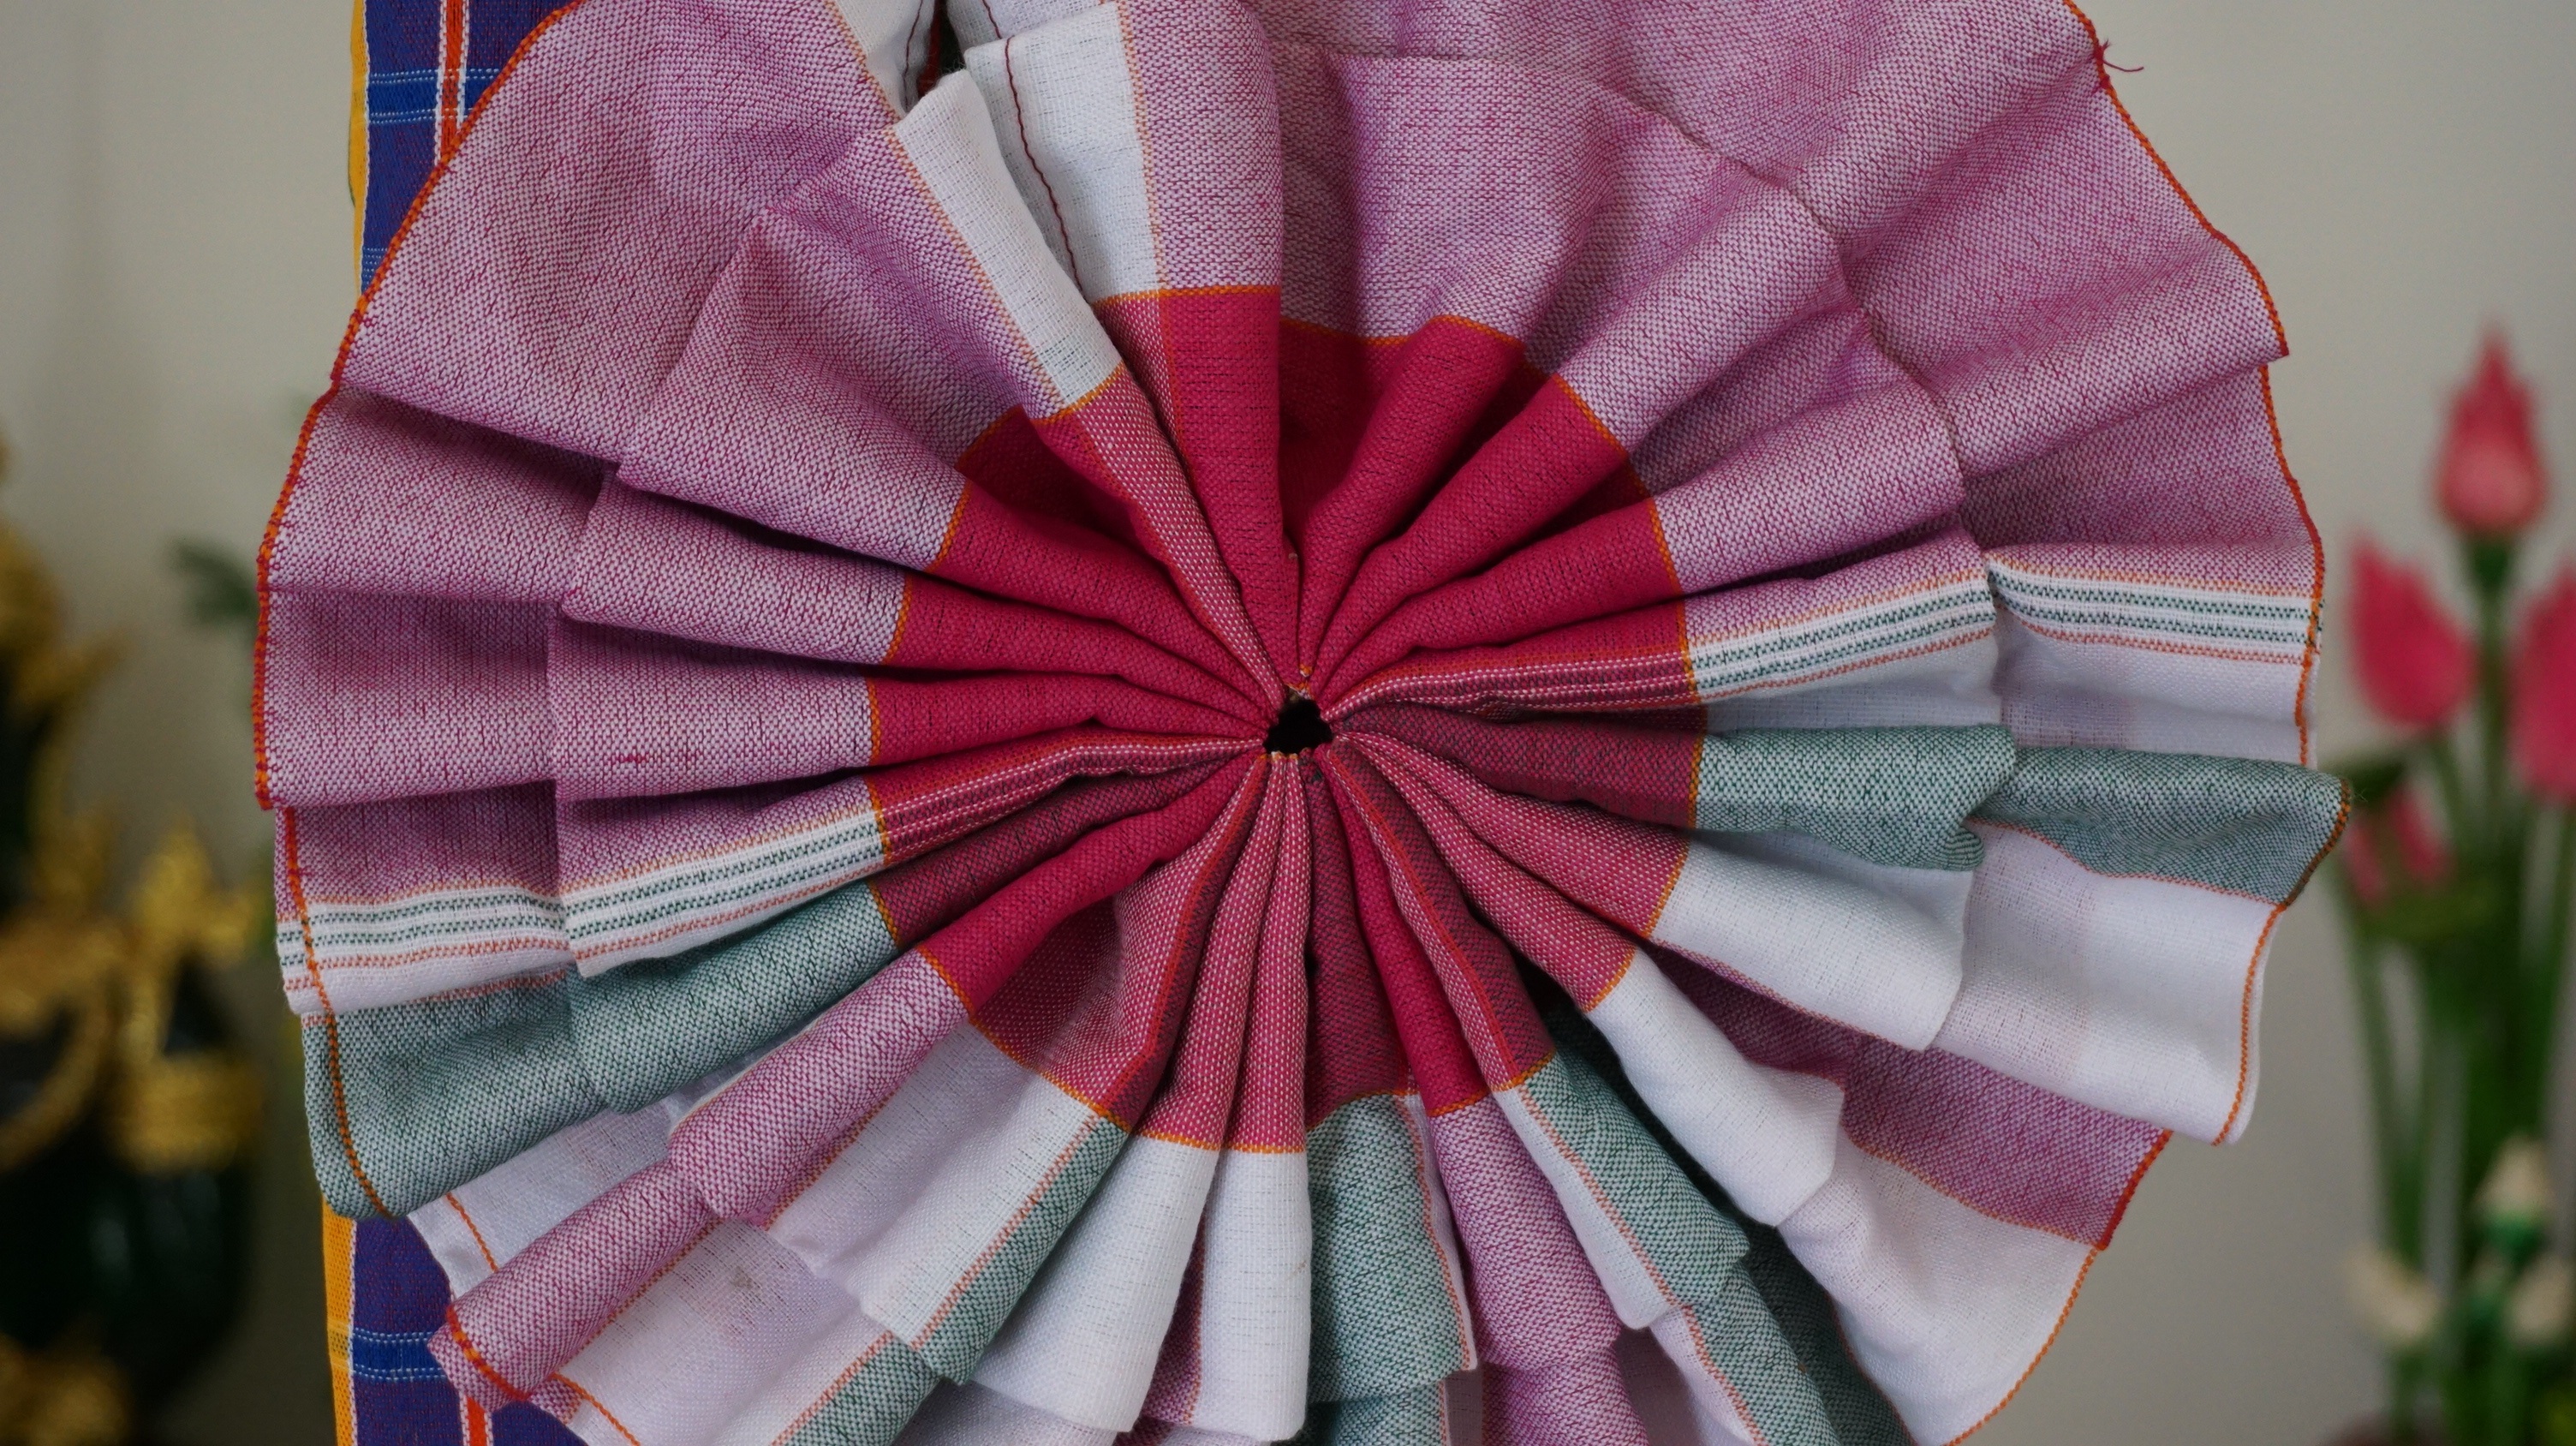
wheel, flower, petal, pattern, color, clothing, pink, material, jewelry, thailand, textile, art, laos, fashion accessory, khaoma fabric, wear fabrics, like no other